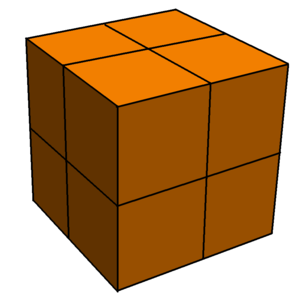
En géométrie, un solide de Johnson est un polyèdre strictement convexe dont chaque face est un polygone régulier et qui n'est pas isogonal. Il n'est pas nécessaire que chaque face soit un polygone identique, ou que les mêmes polygones se rejoignent autour de chaque sommet. Un exemple de solide de Johnson est la pyramide à base carrée avec des côtés triangulaires équilatéraux ; il possède une face carrée et quatre faces triangulaires.